Jan Władysław Woś

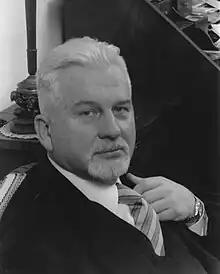
Jan Władysław Woś in 1996

Jan Władysław Woś (born April 19, 1939, in Warsaw) is a Polish historian, essayist, as well as fiction writer, bibliophile and book collector.